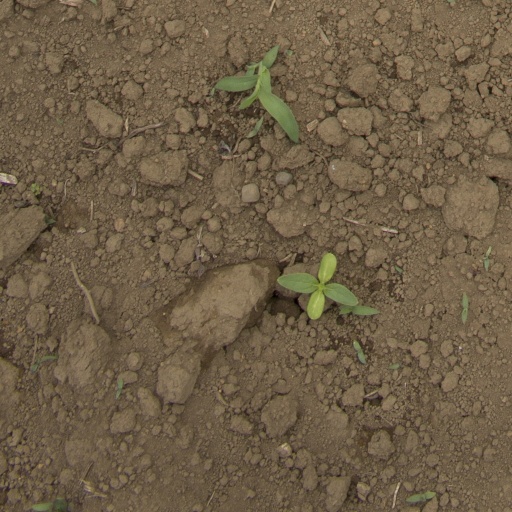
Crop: Jerusalem artichoke